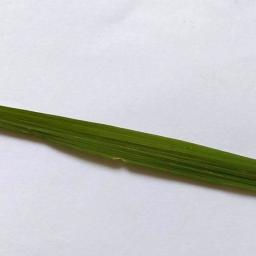
Label: Rice___Healthy